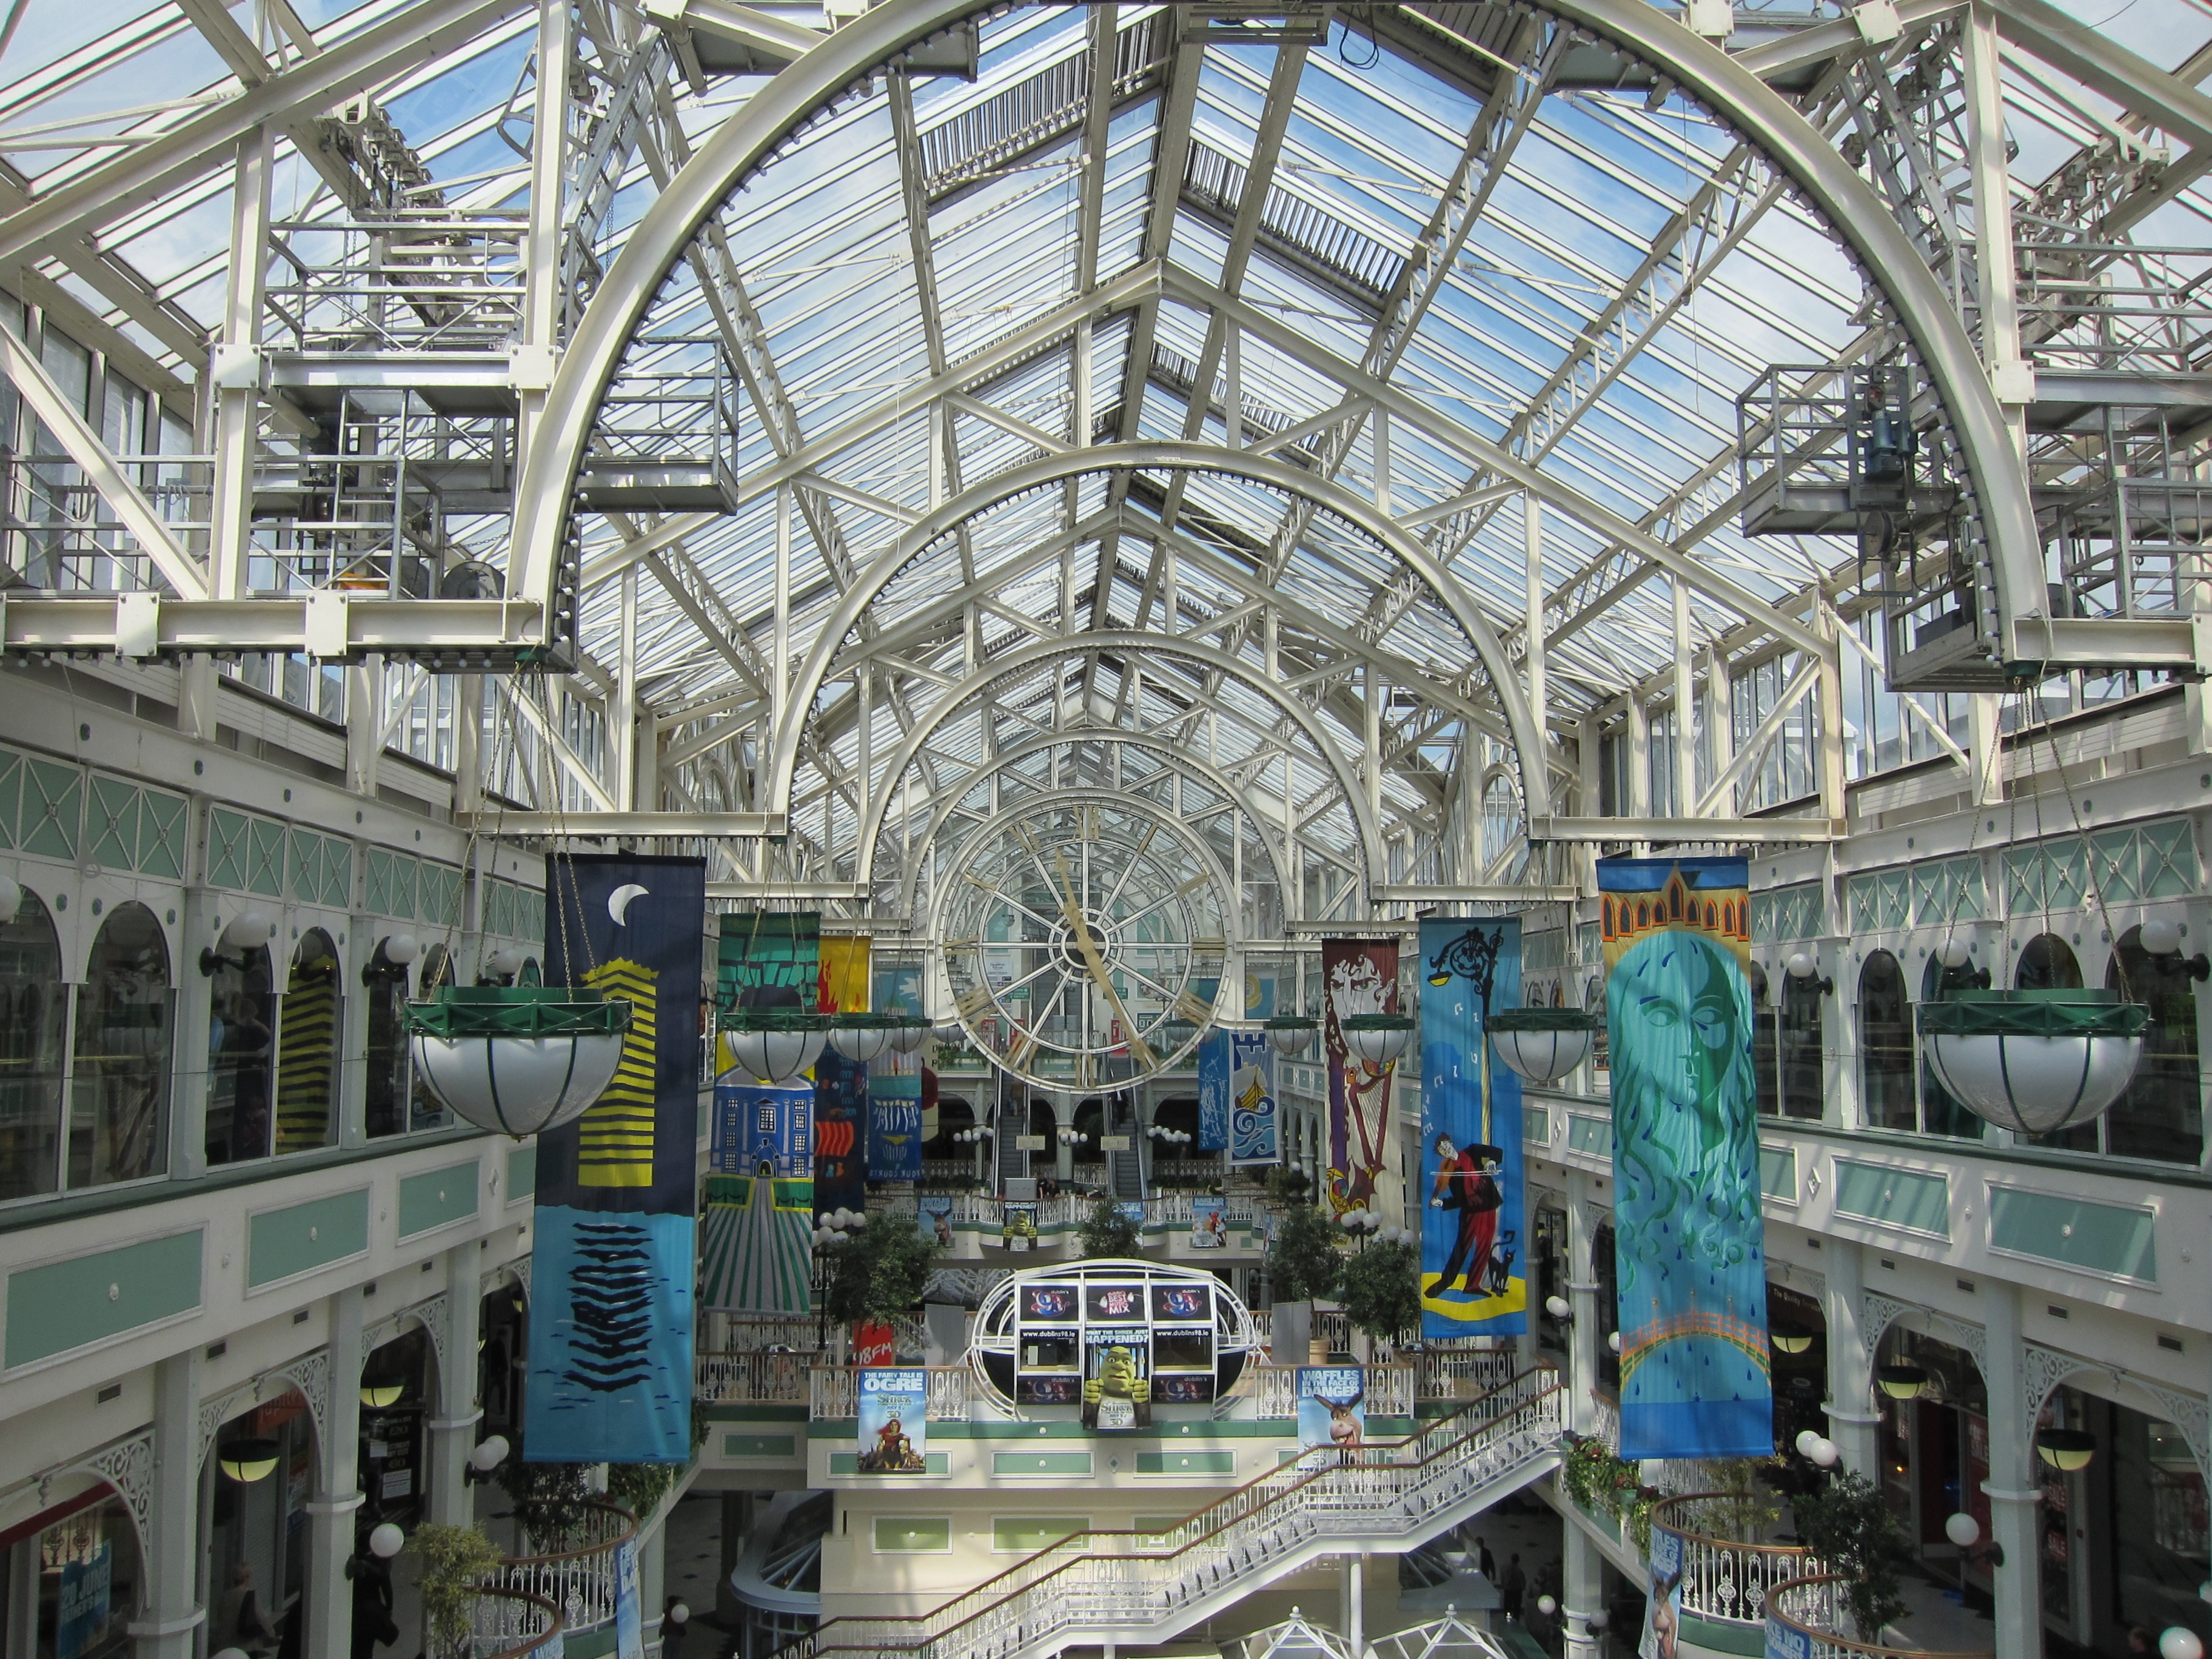
clock, building, transport, factory, public transport, manufacturing, shopping centre, dublin, time management, shopping mall